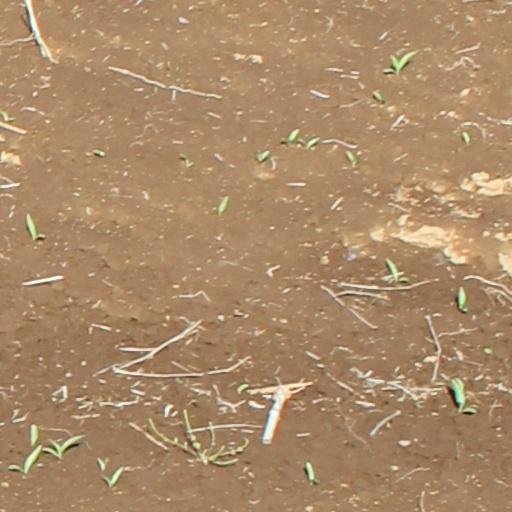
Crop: wheat